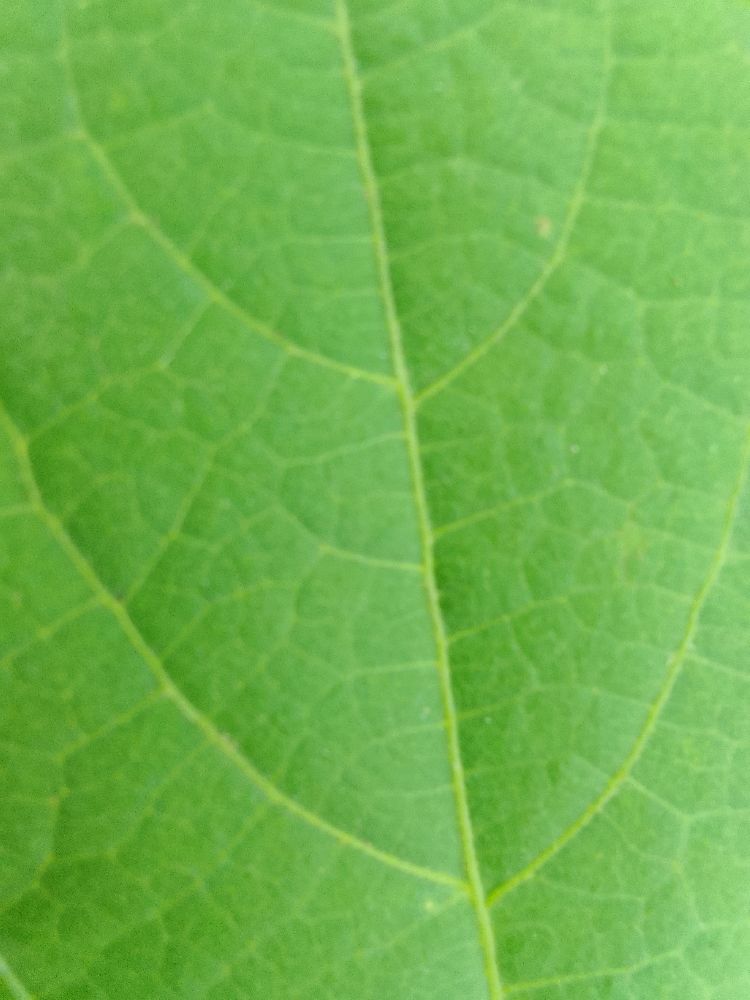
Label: healthy